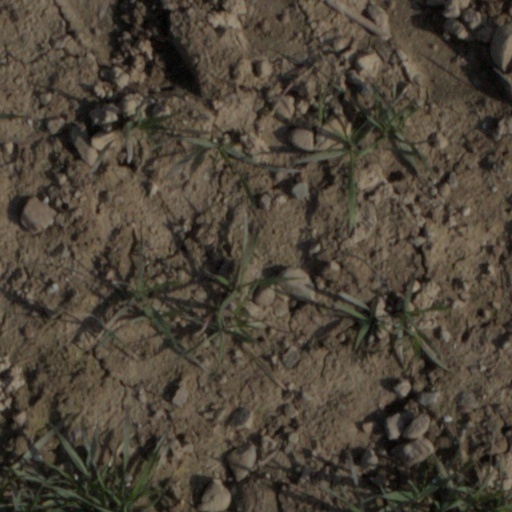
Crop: wheat